Tata Steel Netherlands

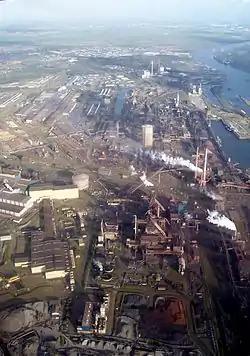
IJmuiden blast furnaces

Koninklijke Hoogovens known as Koninklijke Nederlandse Hoogovens en Staalfabrieken (KNHS) until 1996 or informally Hoogovens. is a Dutch steel producer founded in 1918. Since 2010, the plant is named Tata Steel IJmuiden.